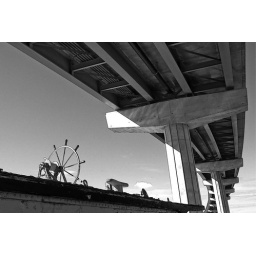
boat in drydock under bridge bw